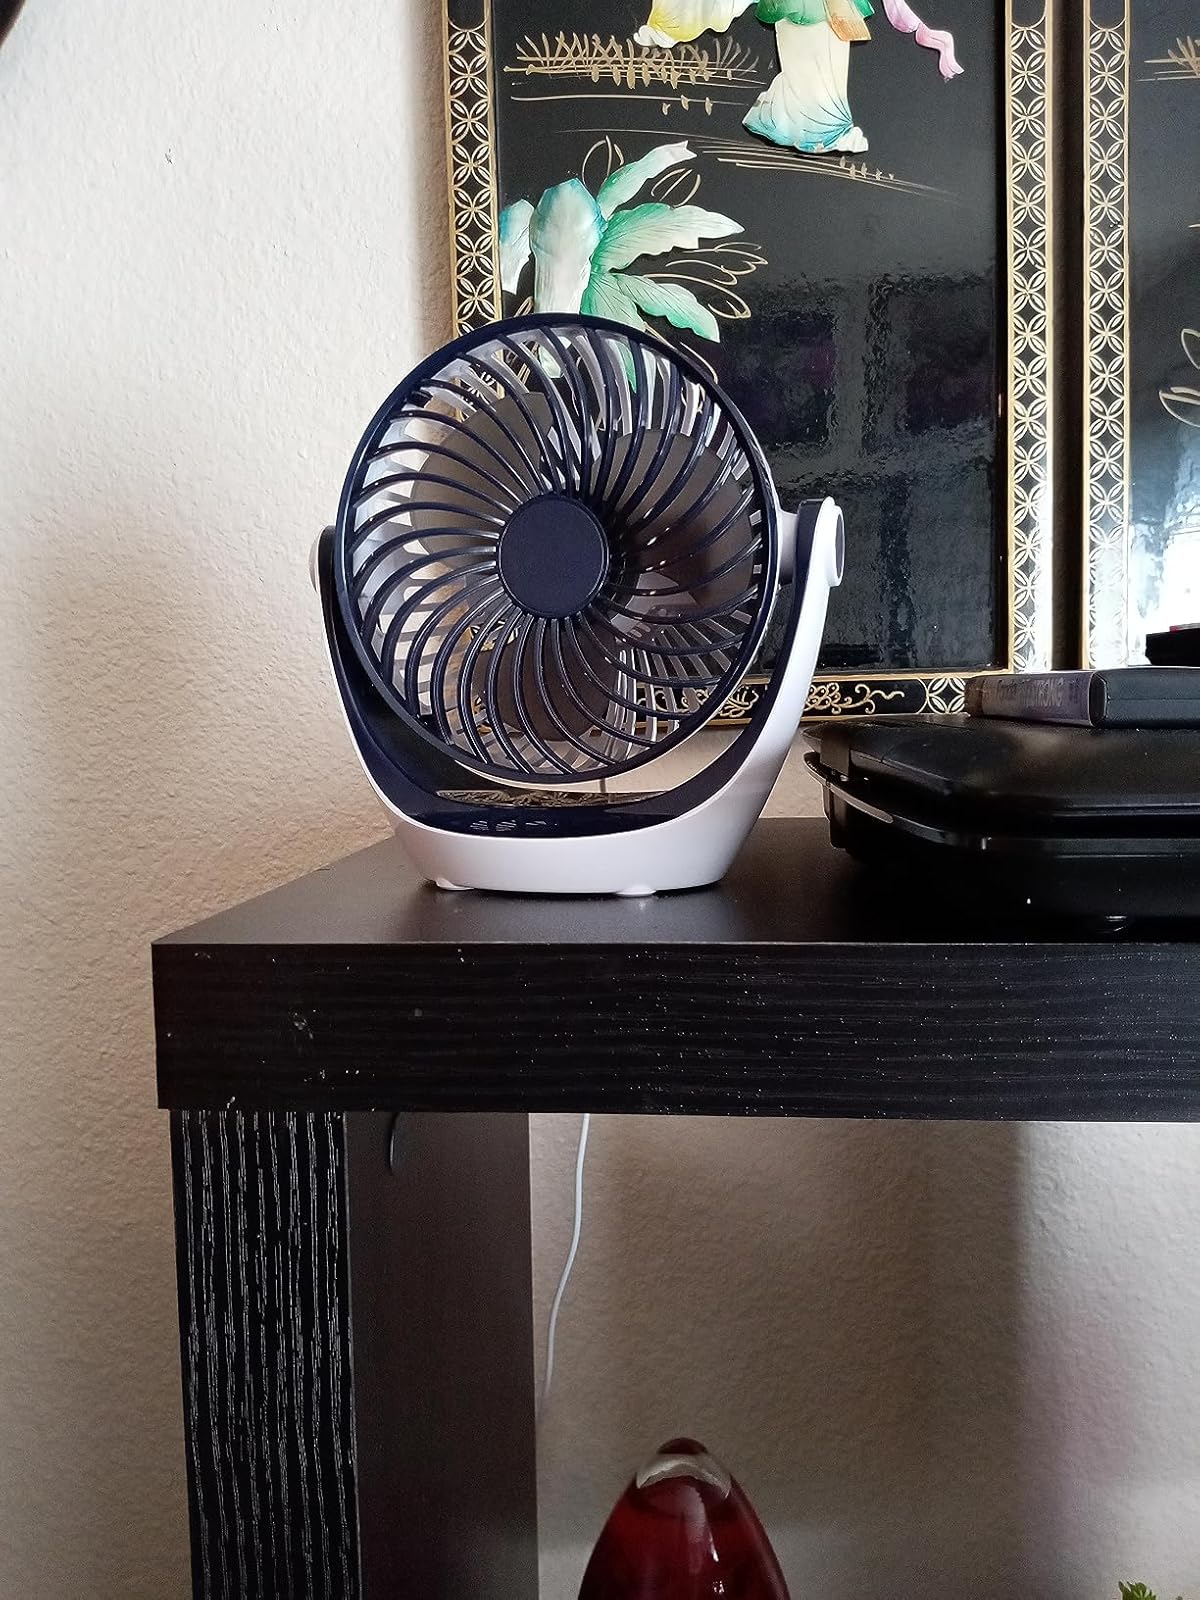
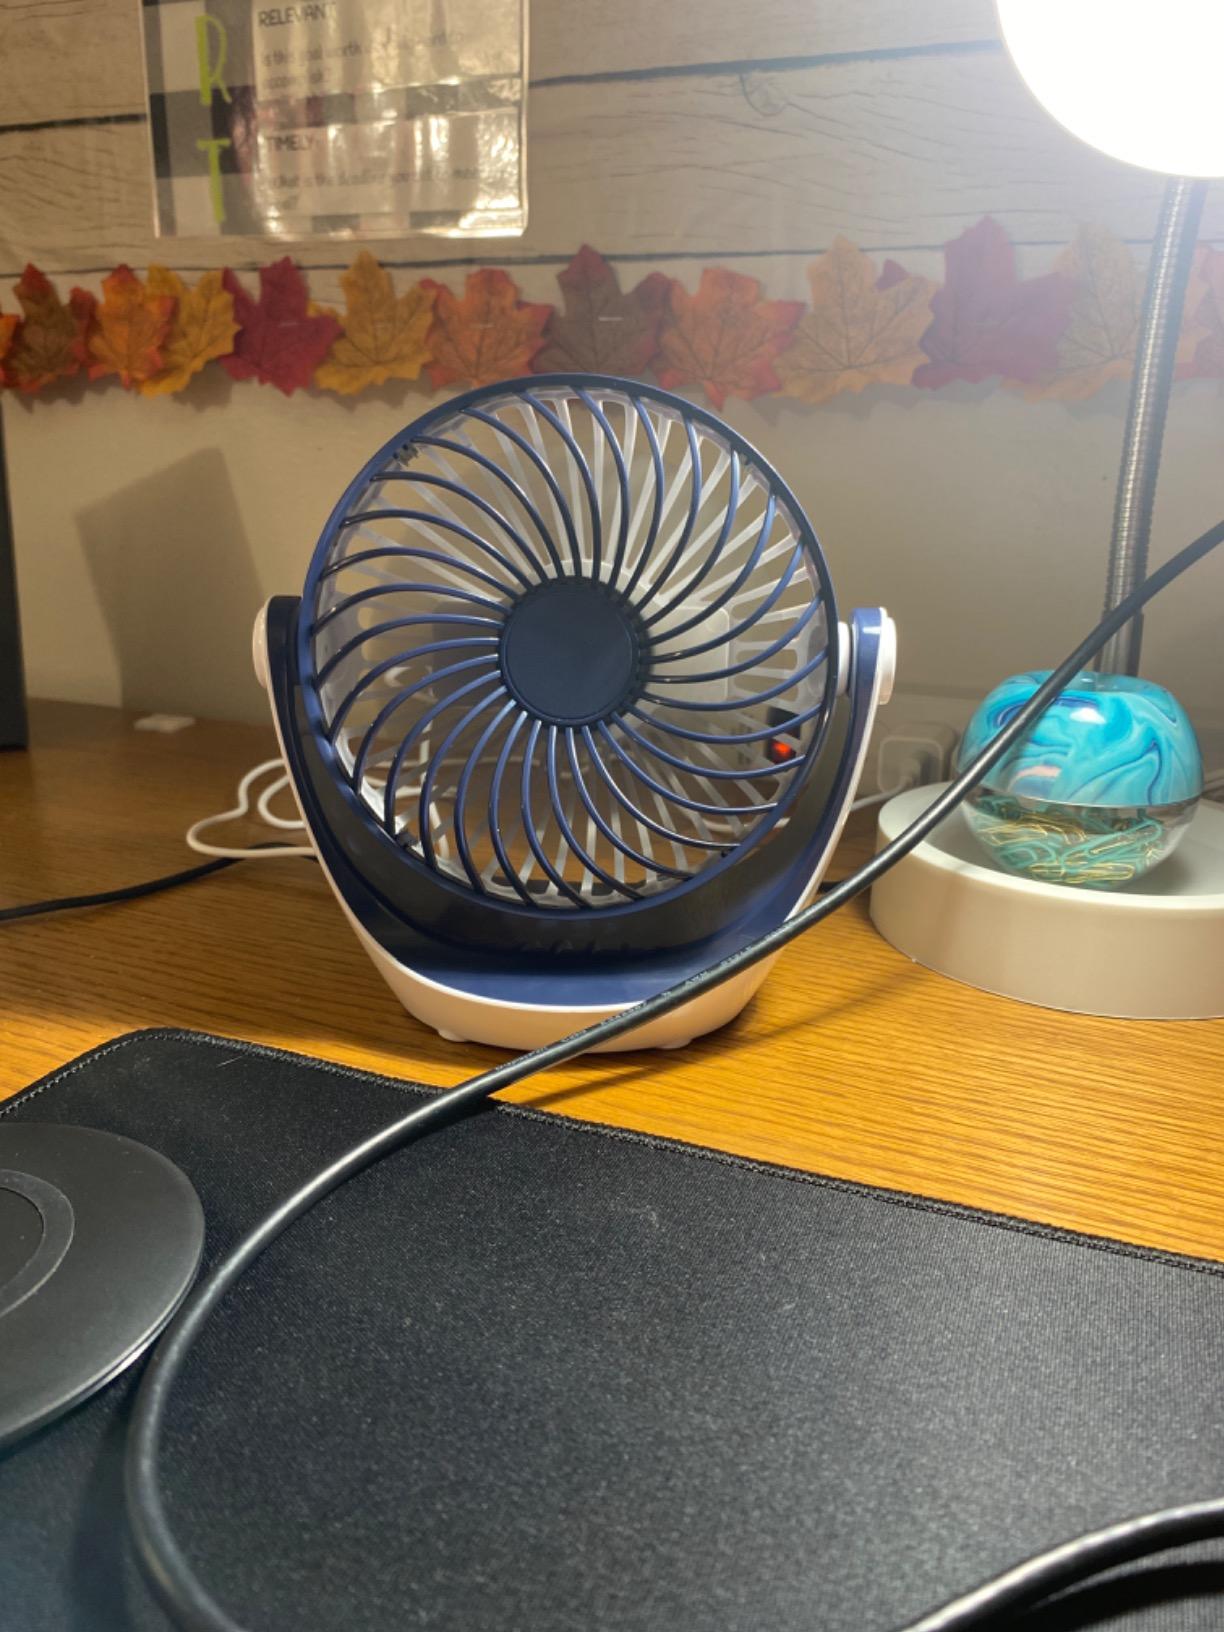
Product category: fan
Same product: yes